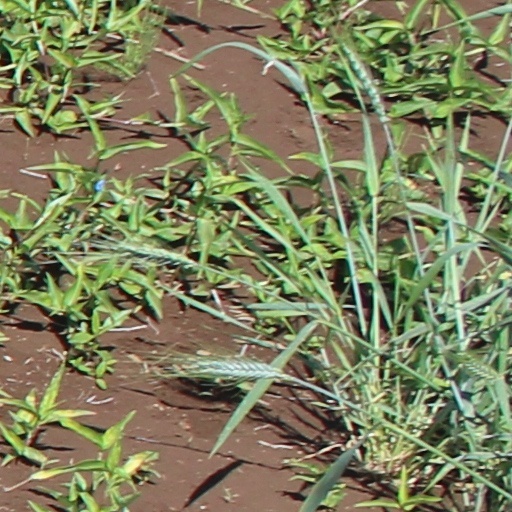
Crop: wheat